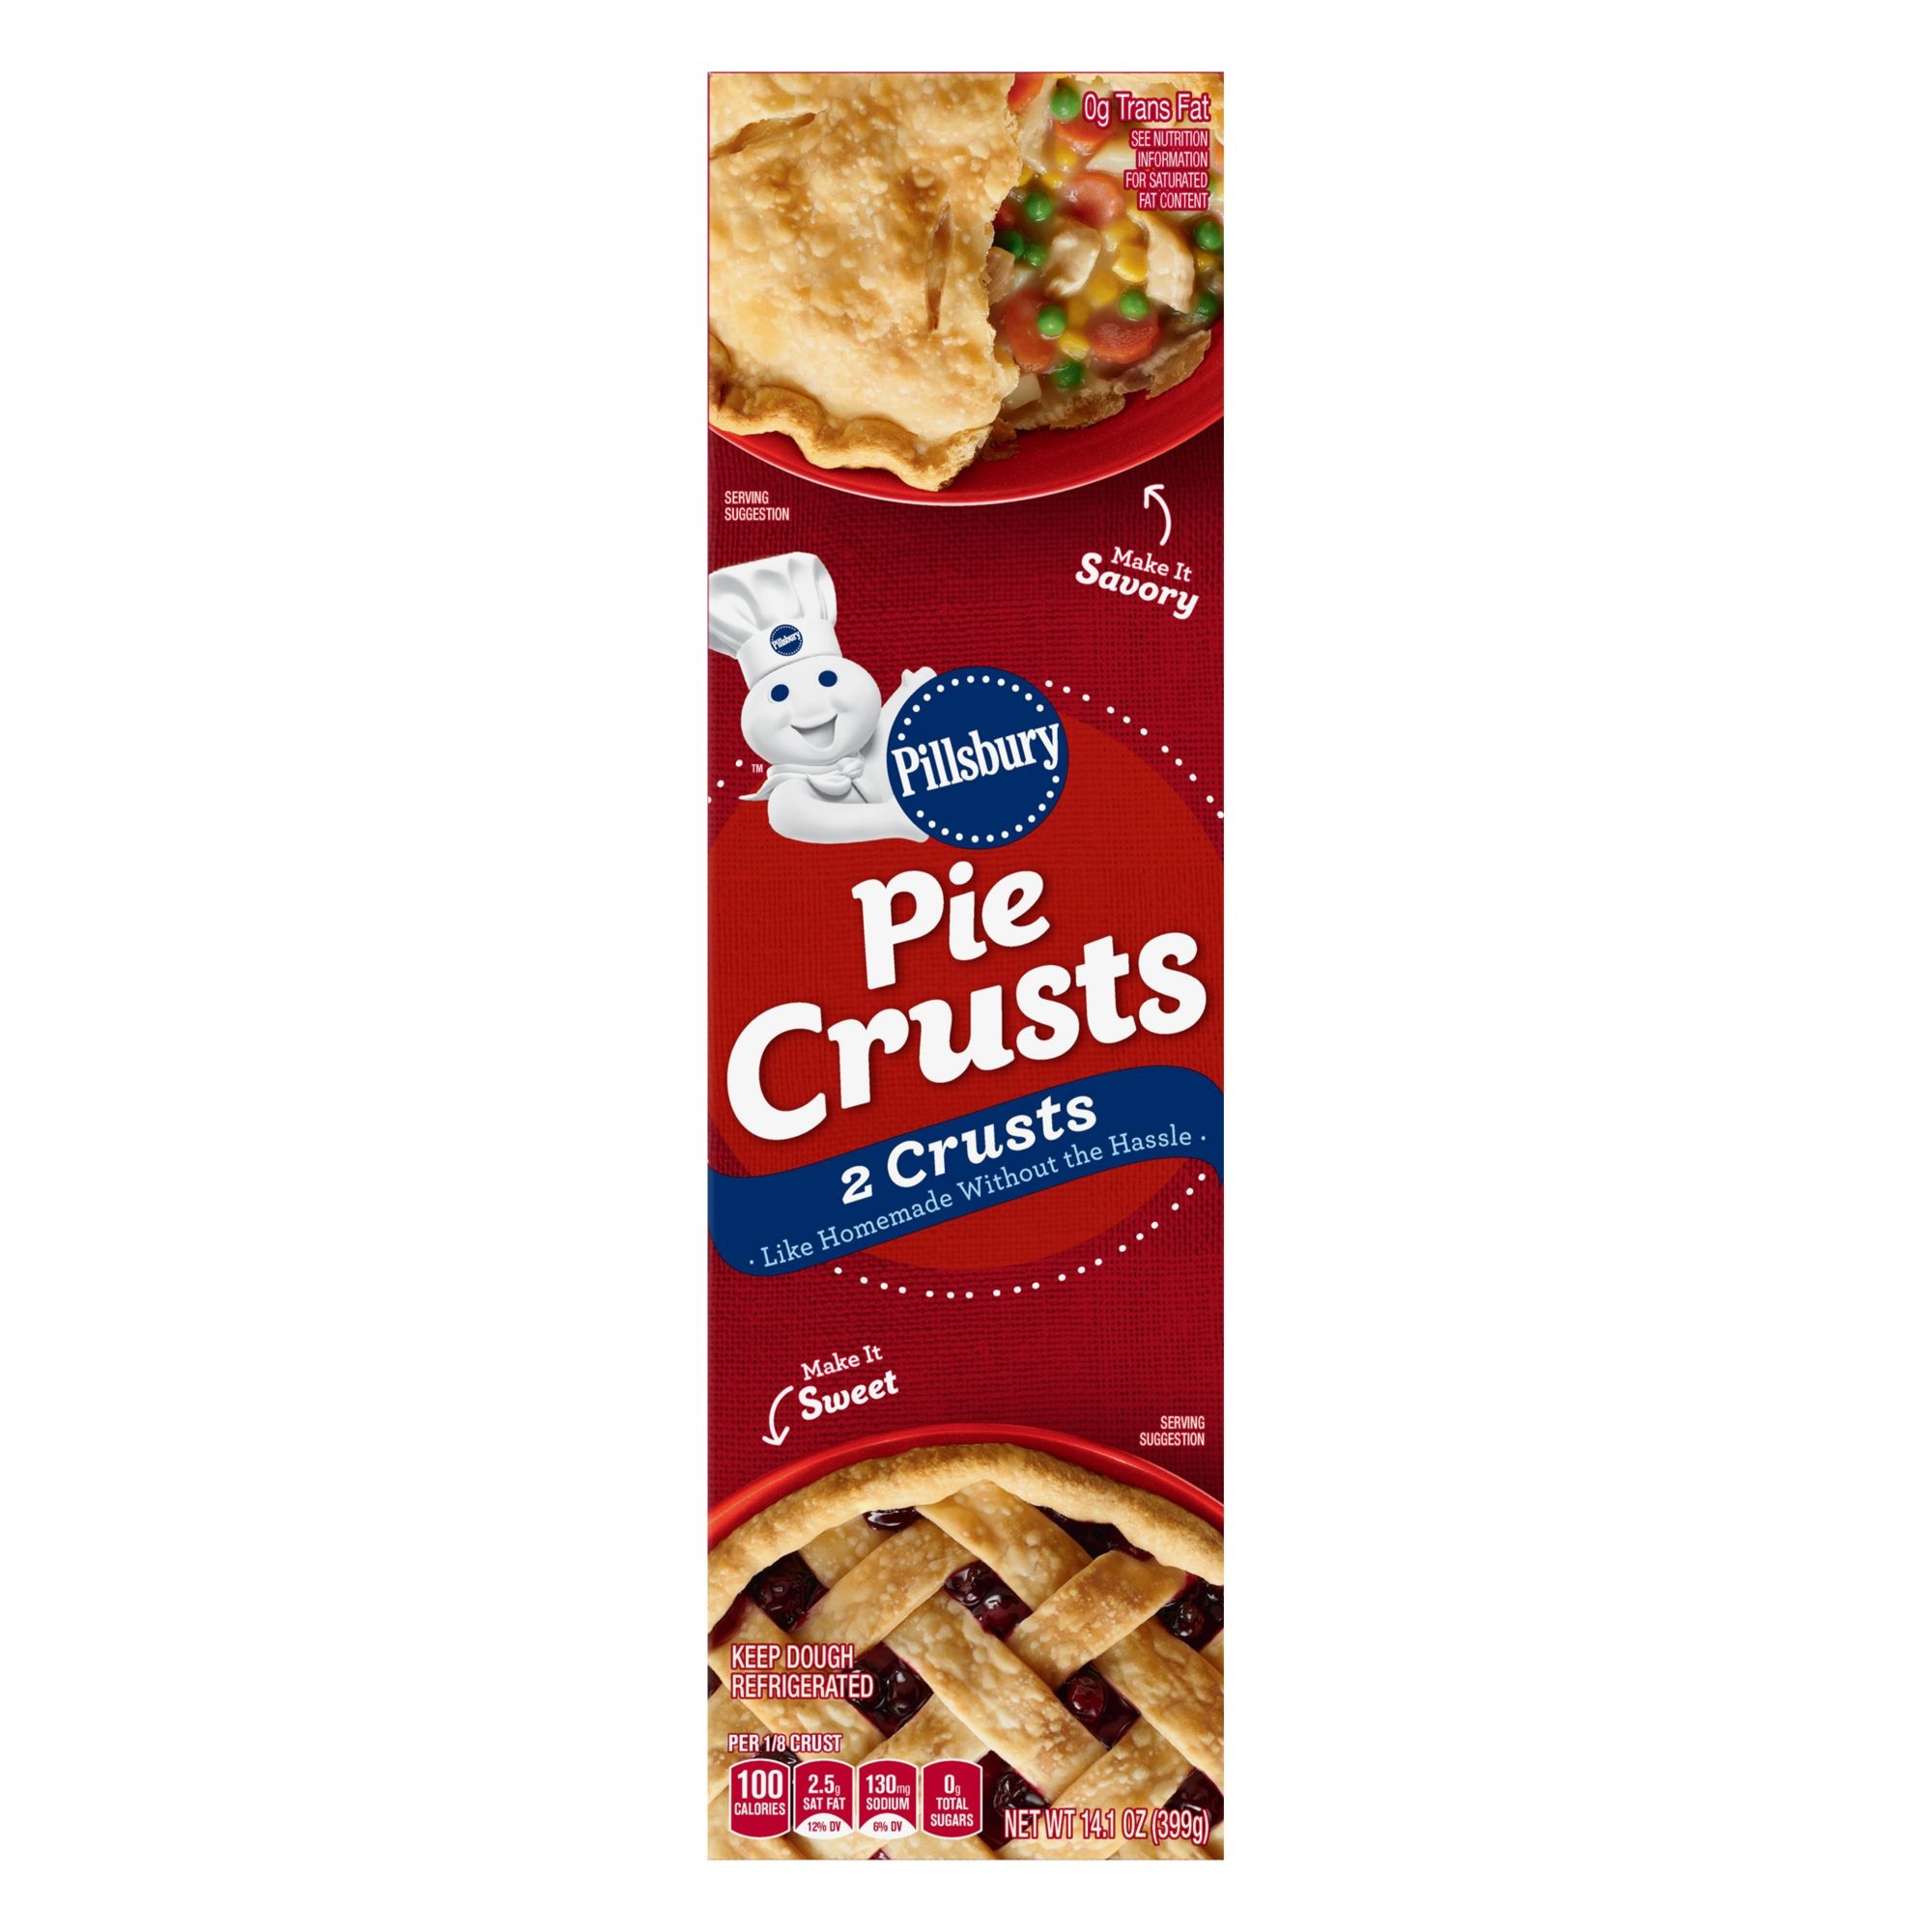
Pillsbury Pie Crust, 4 ct.
Product Features: Four Pillsbury pie crusts Delicious and convenient ready to fill pie crusts One package includes four unrolled 9" pie crusts Just unroll, fill and bake and enjoy a homemade taste Pillsbury pie crusts are ready to bake, easy and super versatile Explore Pillsbury website for inspiring recipe ideas Includes two packs with two crusts per pack (4 ct.)
Brand: Buy For Less
Category: Food, Beverages & Tobacco > Food Items > Cooking & Baking Ingredients > Dough > Pie Crusts